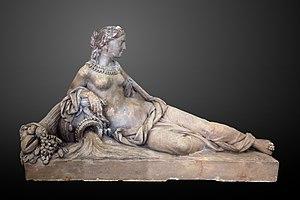
Le serpent et le dragon symbolisent depuis des siècles deux rivières se rejoignant à Grenoble : l'Isère et le Drac :